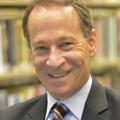
Age: 53